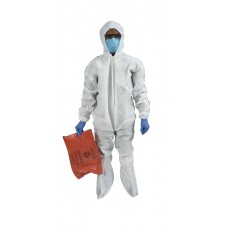
Objects detected:
Gloves
Gloves
Mask
Coverall